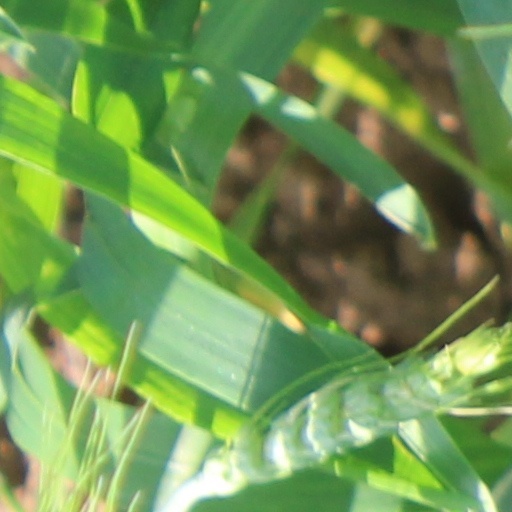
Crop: wheat